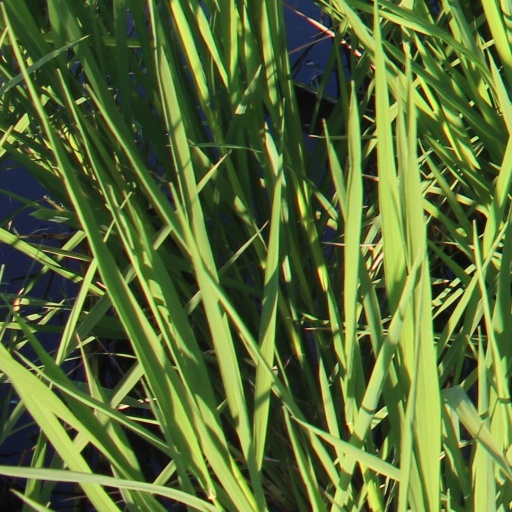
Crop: rice